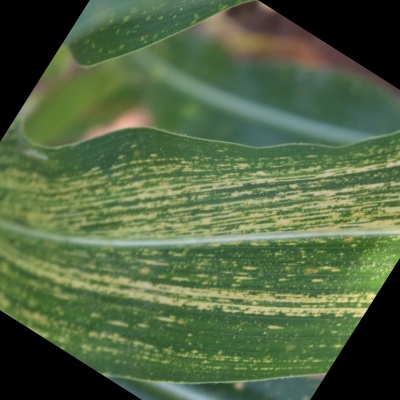
Label: Corn_(Maize)___Maize_Streak_Virus